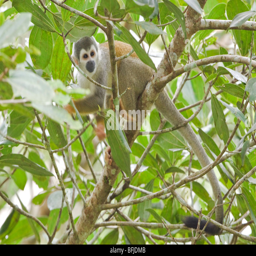
a monkey perched in a tree